Milton Hatoum

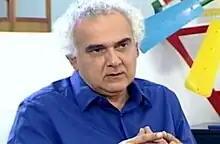

Milton Assi Hatoum (born August 19, 1952) is a Brazilian writer, translator and professor. Hatoum is one of Brazil's most eminent contemporary writers. Among other honors, Hatoum was awarded Brazil's most prestigious literary award, the Jabuti Prize, three times for best novel. In 2017, he received the title of Officier de L'Ordre des Arts et des Lettres from the French government.